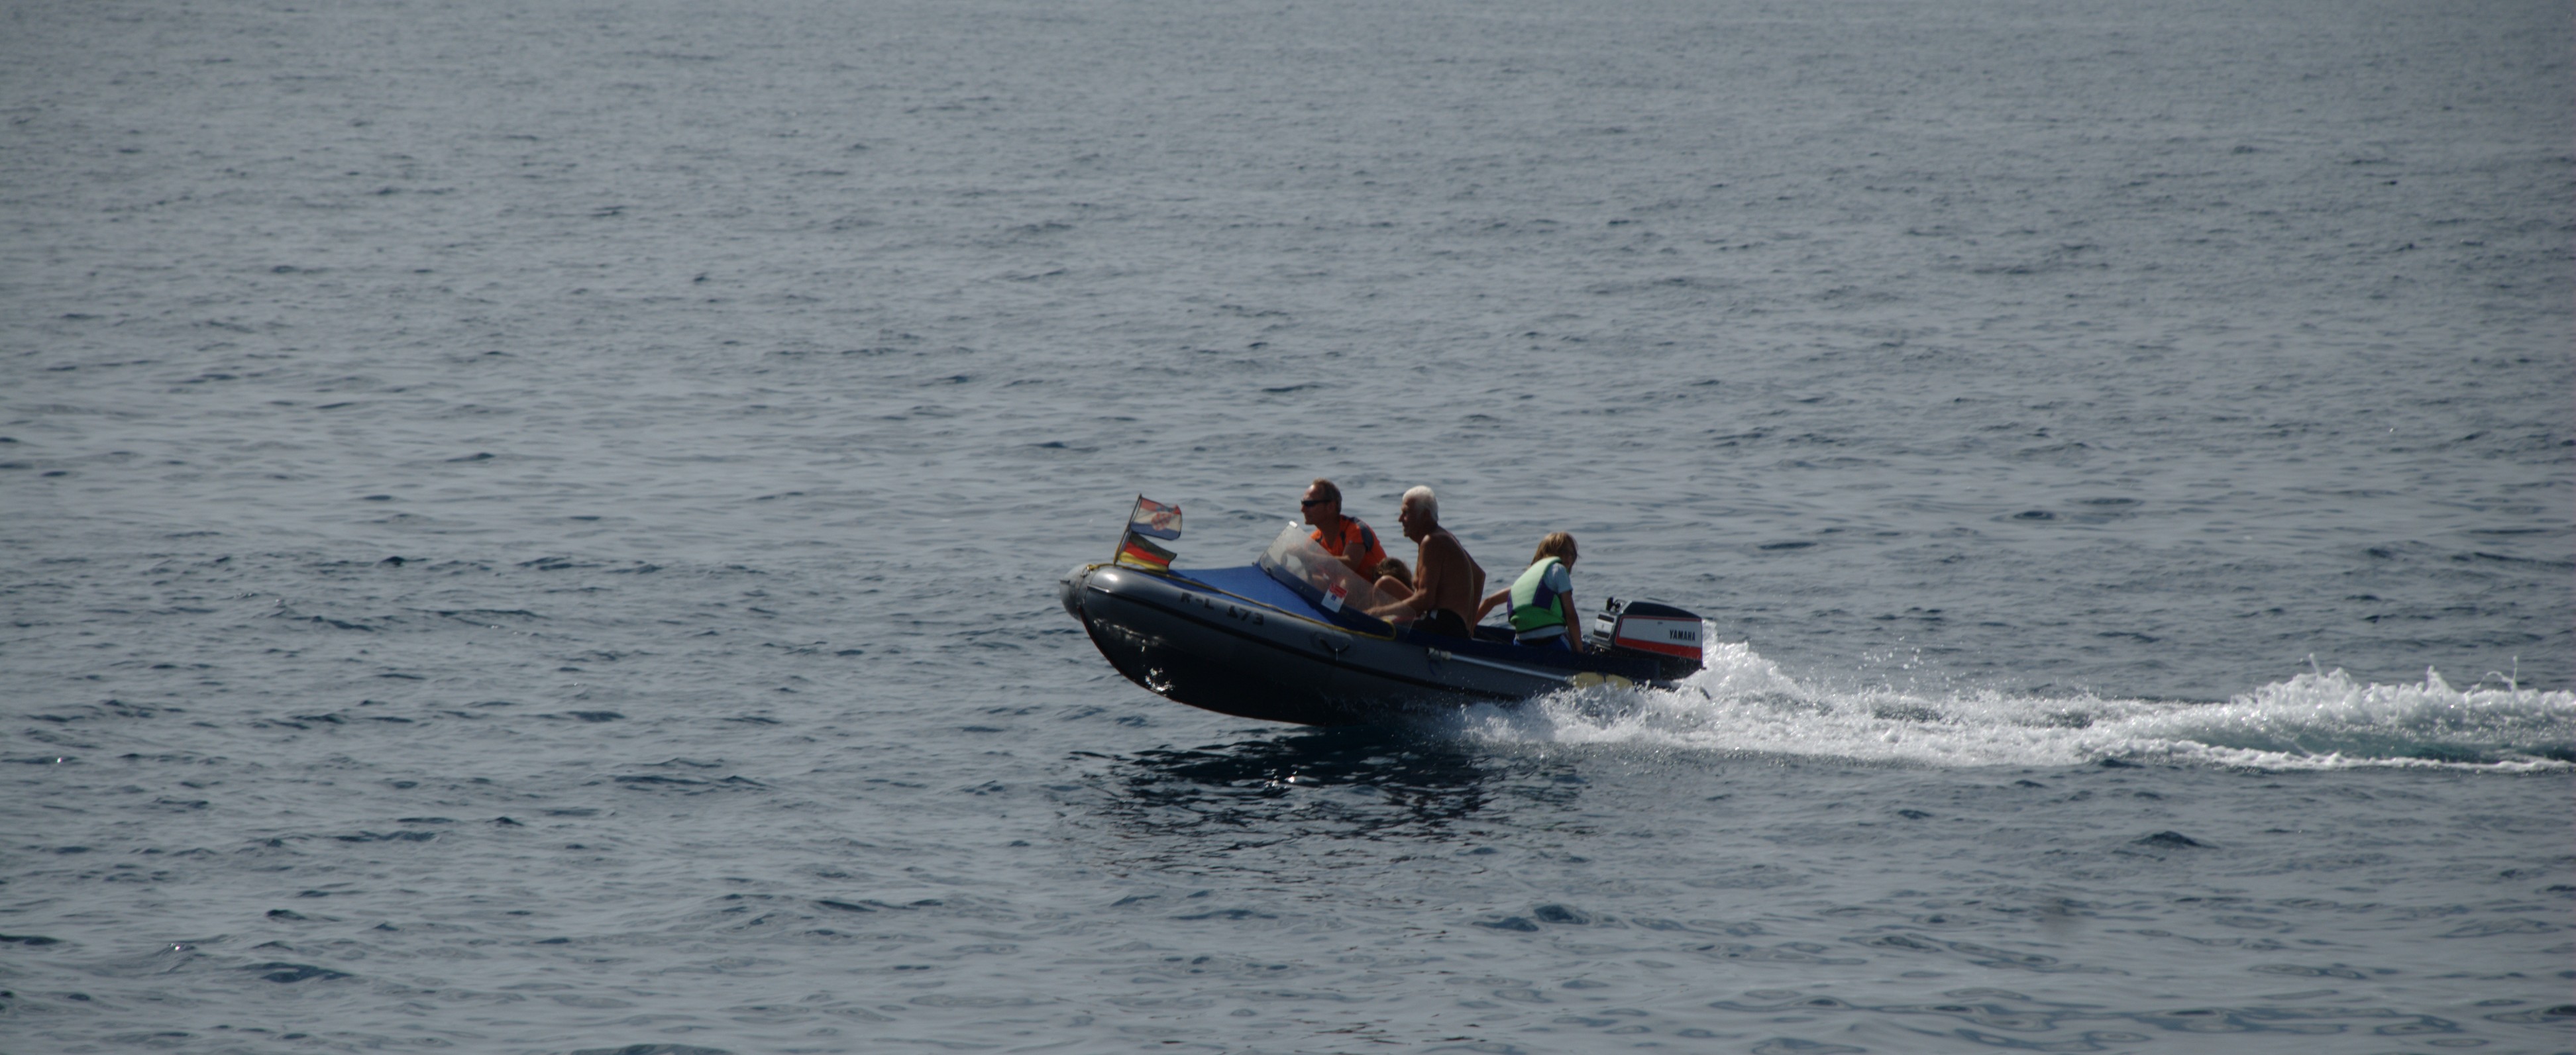
sea, boat, europe, vehicle, nikon, speed, motorboat, croatia, sports, boating, abigfave, d80, watercraft, istria, fabulous, nikond80, rovigno, rovinj, istra, blueribbonwinner, inflatable boat, watercraft rowing, powerboating, personal water craft